Stover Bicycle Manufacturing Company

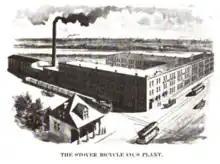
Stover Bicycle Manufacturing Company 1896

The company was founded by Stover in 1889, and the first year they produced 320 bicycles (also known as Wheels) and they had 6 employees. D.C. Stover was the owner of the company and several other companies with the moniker Stover. The company produced bicycles under the name Phoenix. They were one of the early manufacturers of the Safety bicycle.